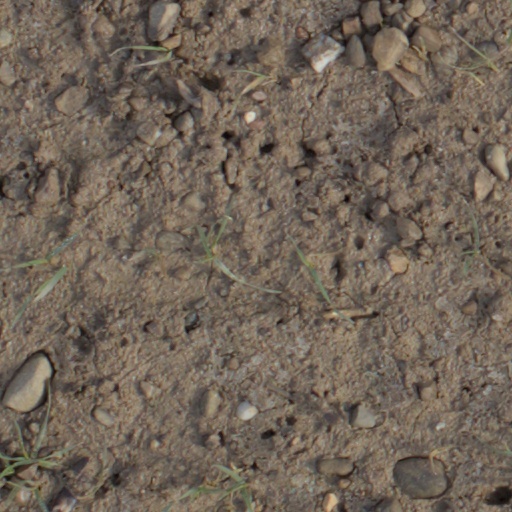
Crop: wheat